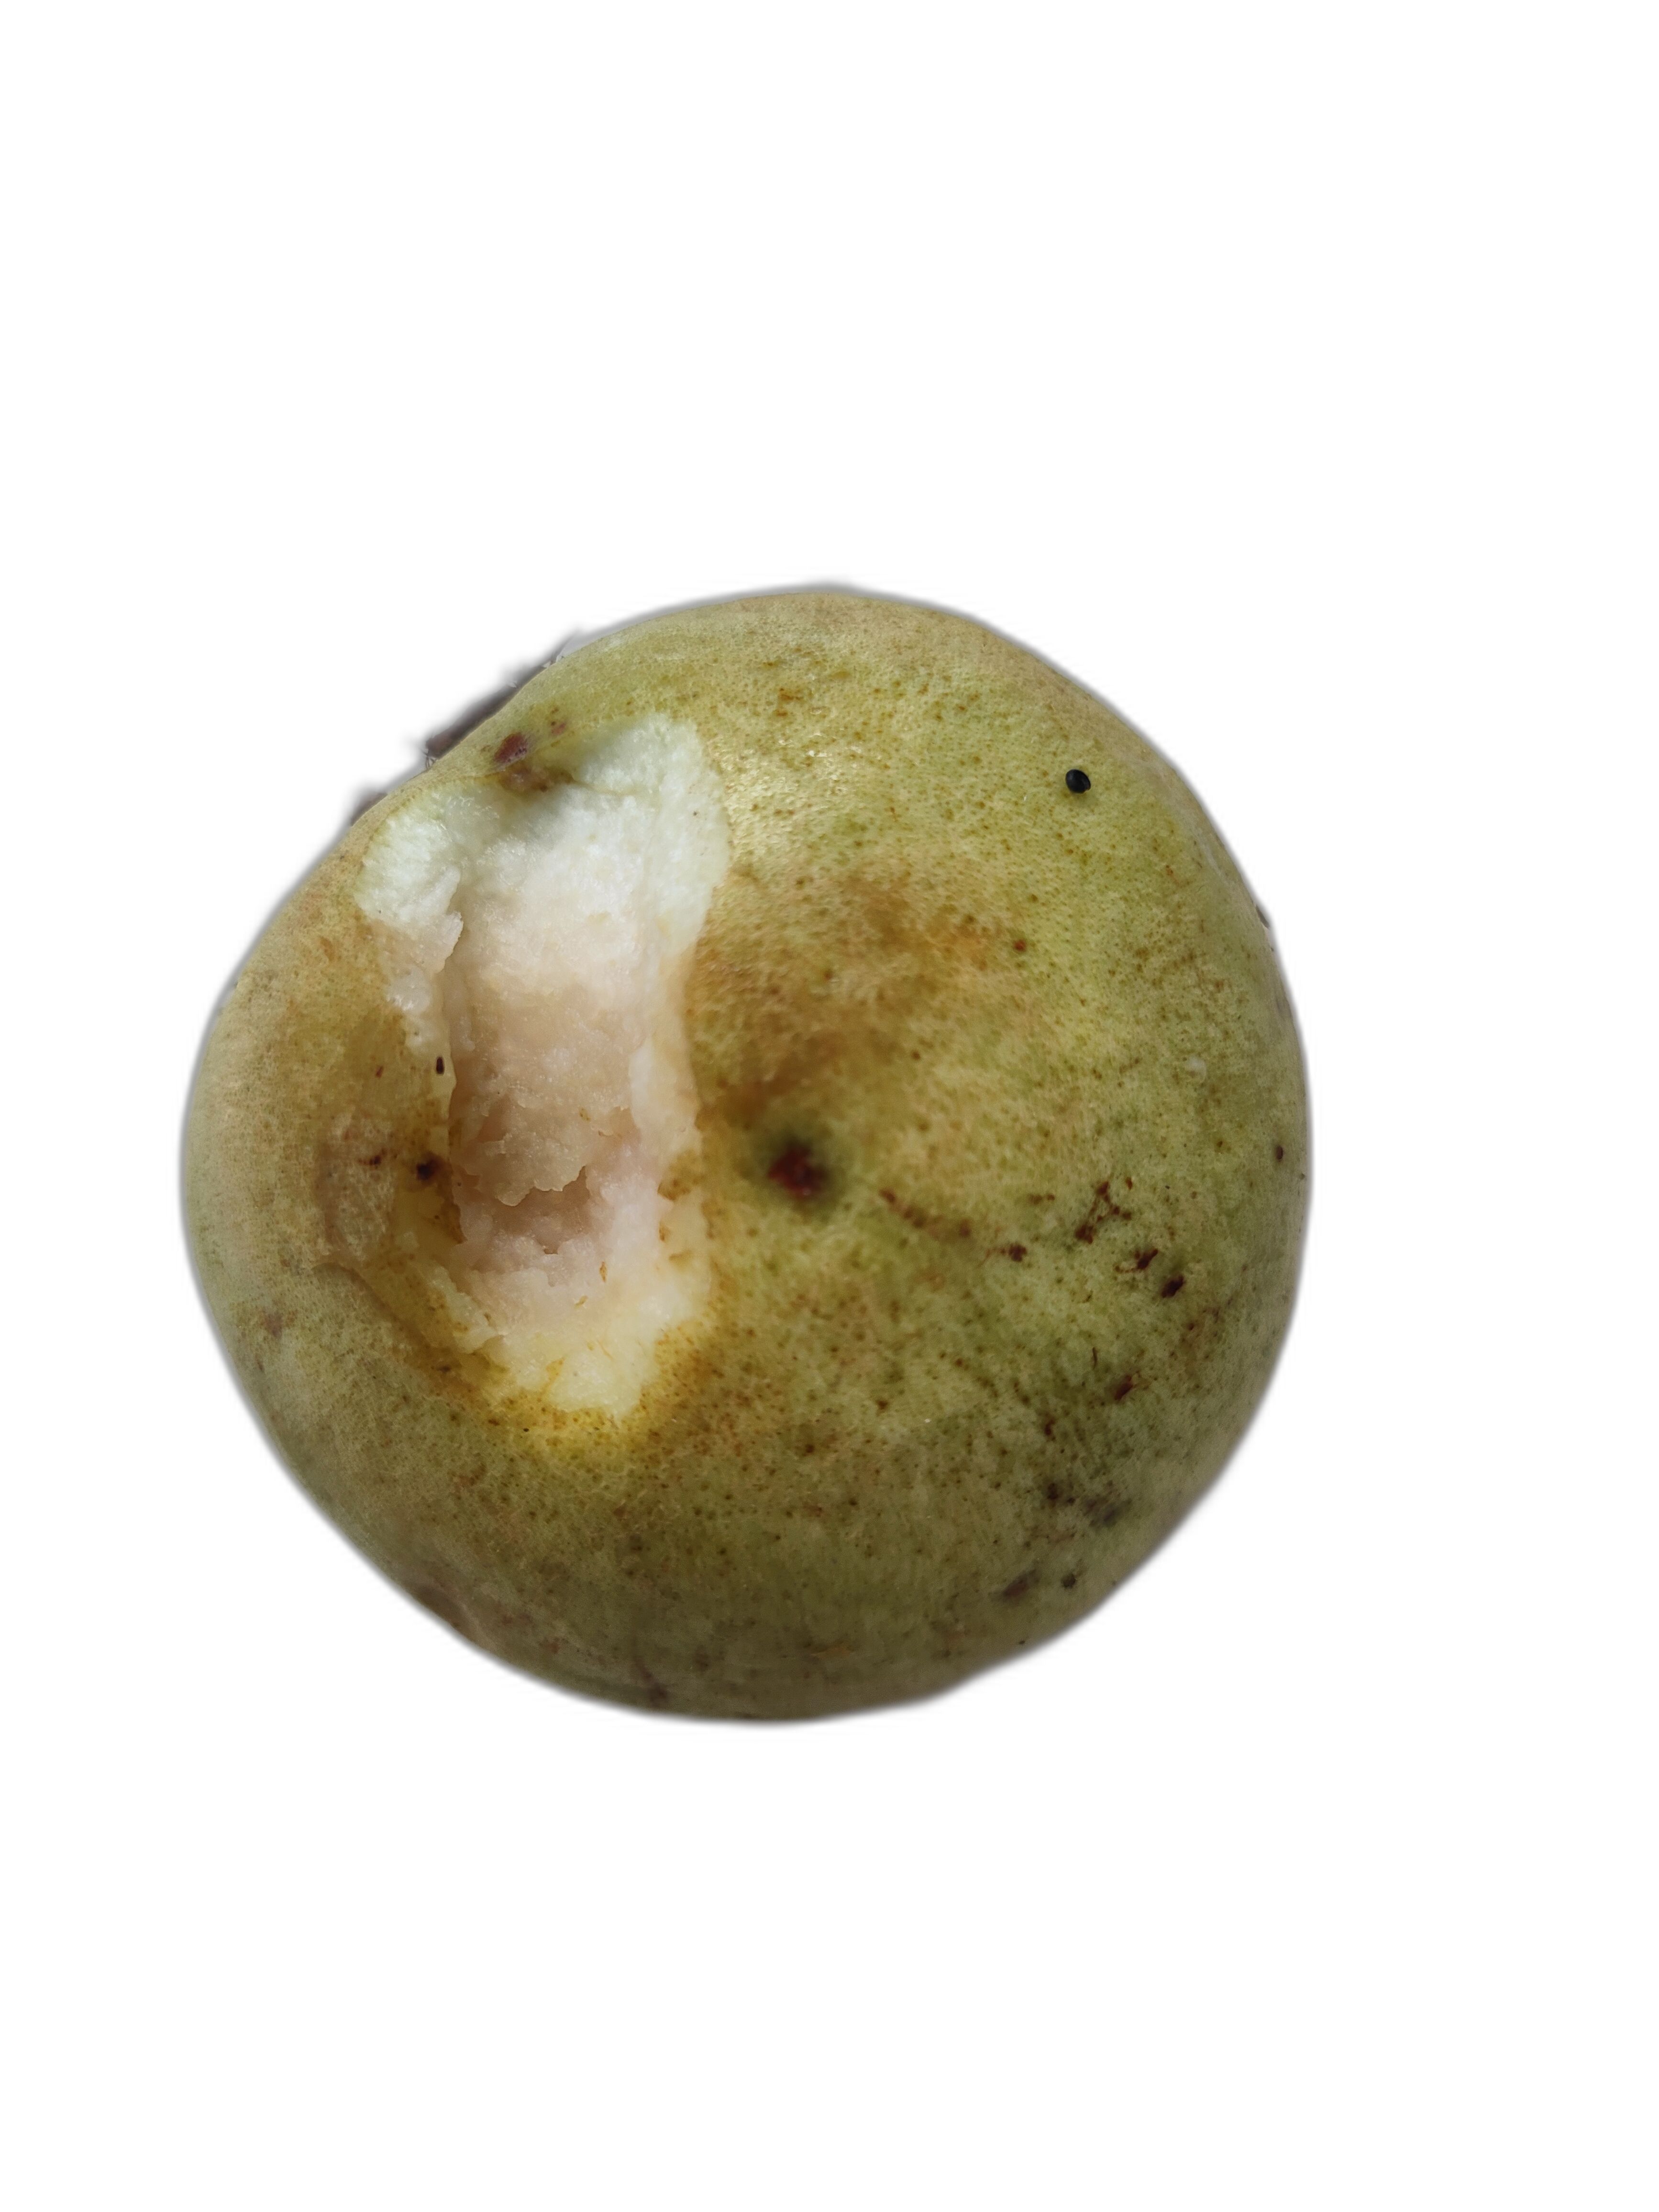
Plant part: fruit
Disease: Styler end root